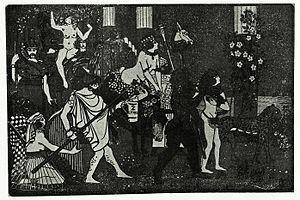
Carte d'invitation au Bal des Quat'z'Arts donné le 15 mai 1907 à la salle Wagram à Paris.
Le bal des Quat'z'Arts était une grande fête parisienne organisée par les étudiants de l'École nationale des beaux-arts de Paris.